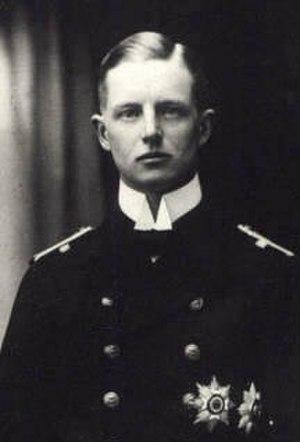
Frédéric de Schleswig-Holstein-Sonderbourg-Glücksbourg, né le 23 août 1891, décédé le 10 février 1965.